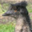
Label: bird